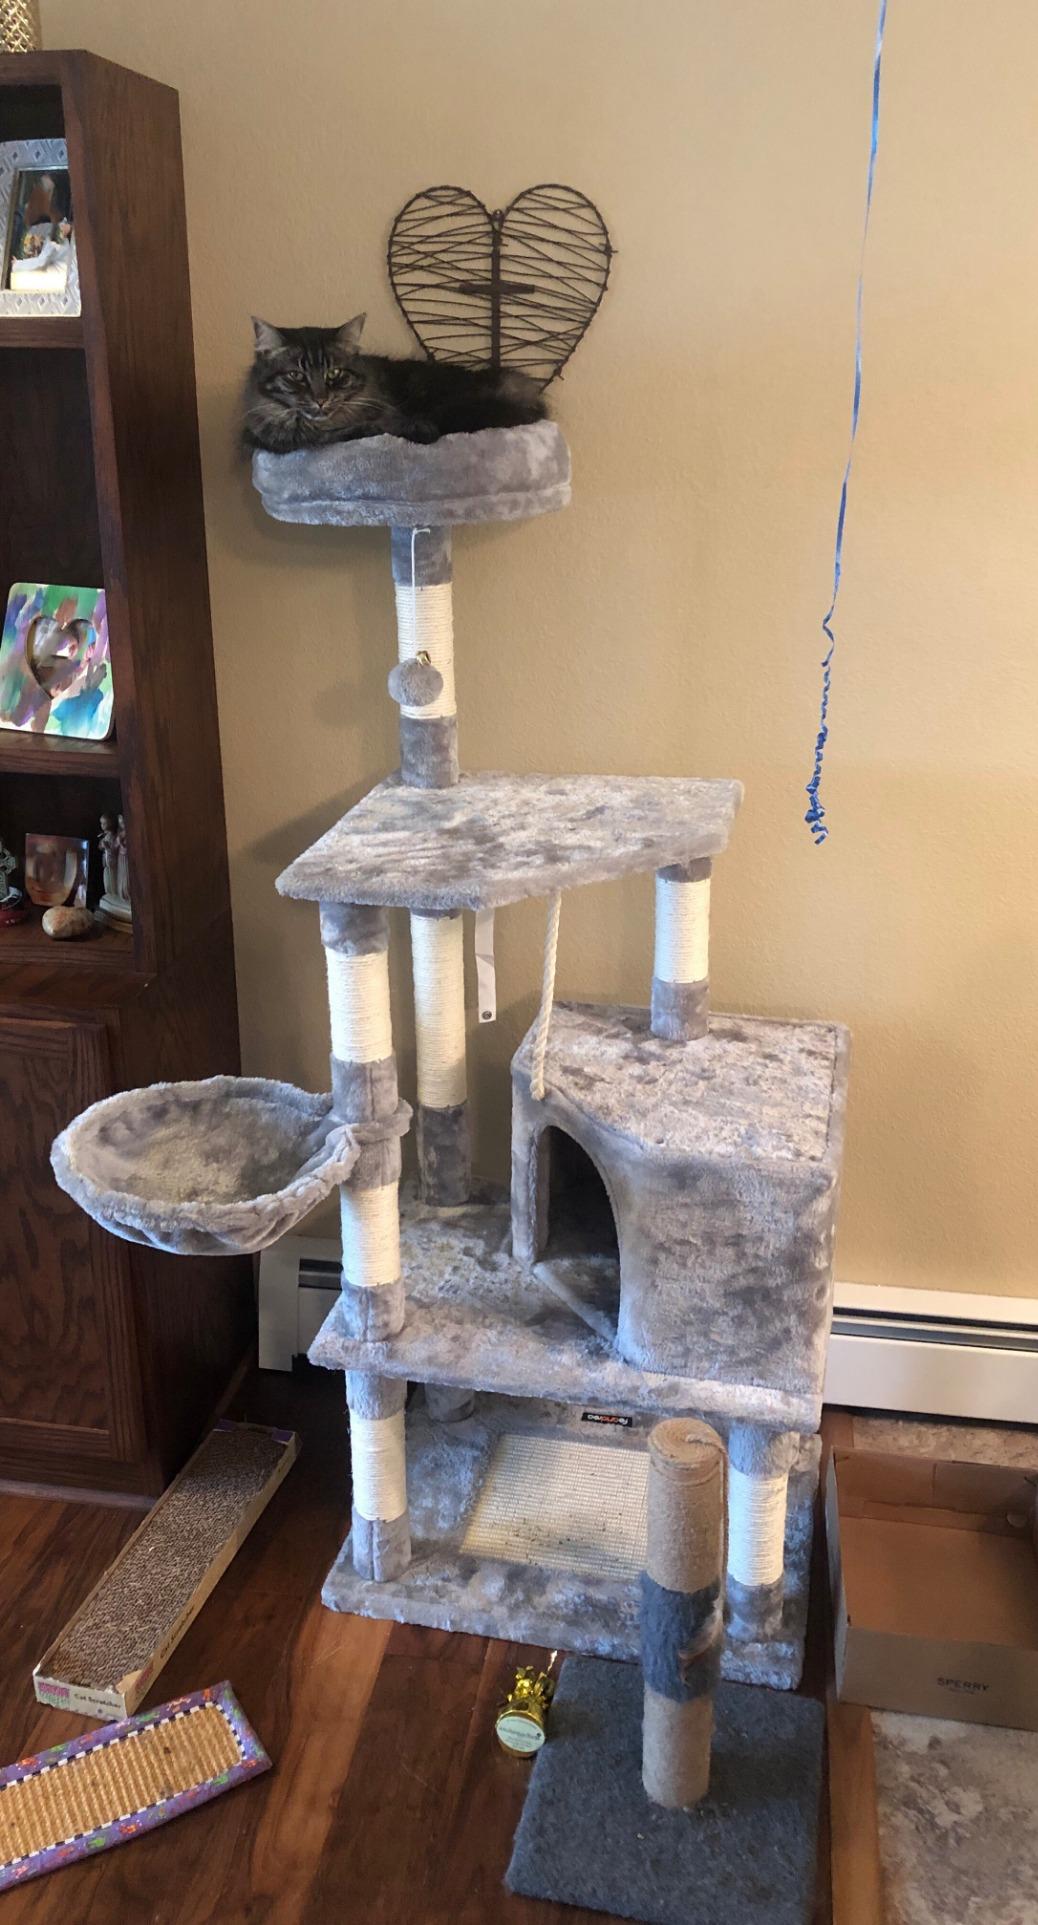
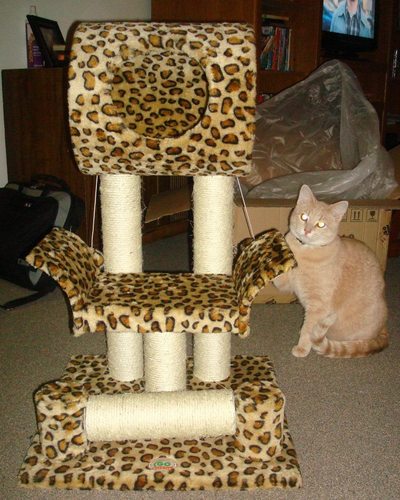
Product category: items_cat tree
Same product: no